Regional Eurostar

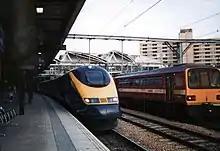
GNER regional Eurostar at Leeds alongside a class 144. on the East Coast Main Line

Slots in British Rail/Railtrack's timetables for regional Eurostar services were included for many years even though the services did not run. This factor was objected to by some train operating companies who were informed they could not run additional domestic services along the congested mainlines. The dropping of these slots around 1999/2000 was seen by many as the final admission that regional Eurostar services would not ever operate. However Eurostar still owns the rights to reinstate several paths in the future if desired.